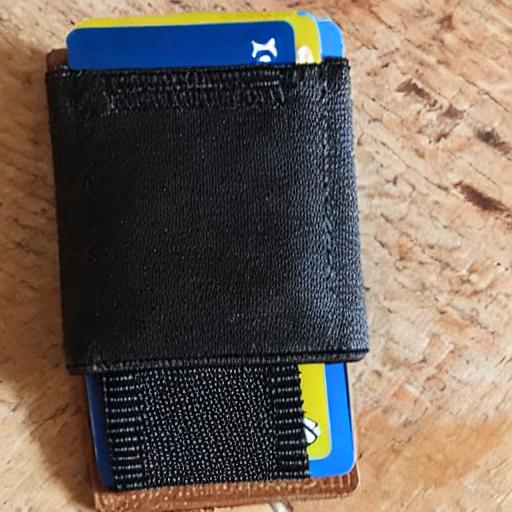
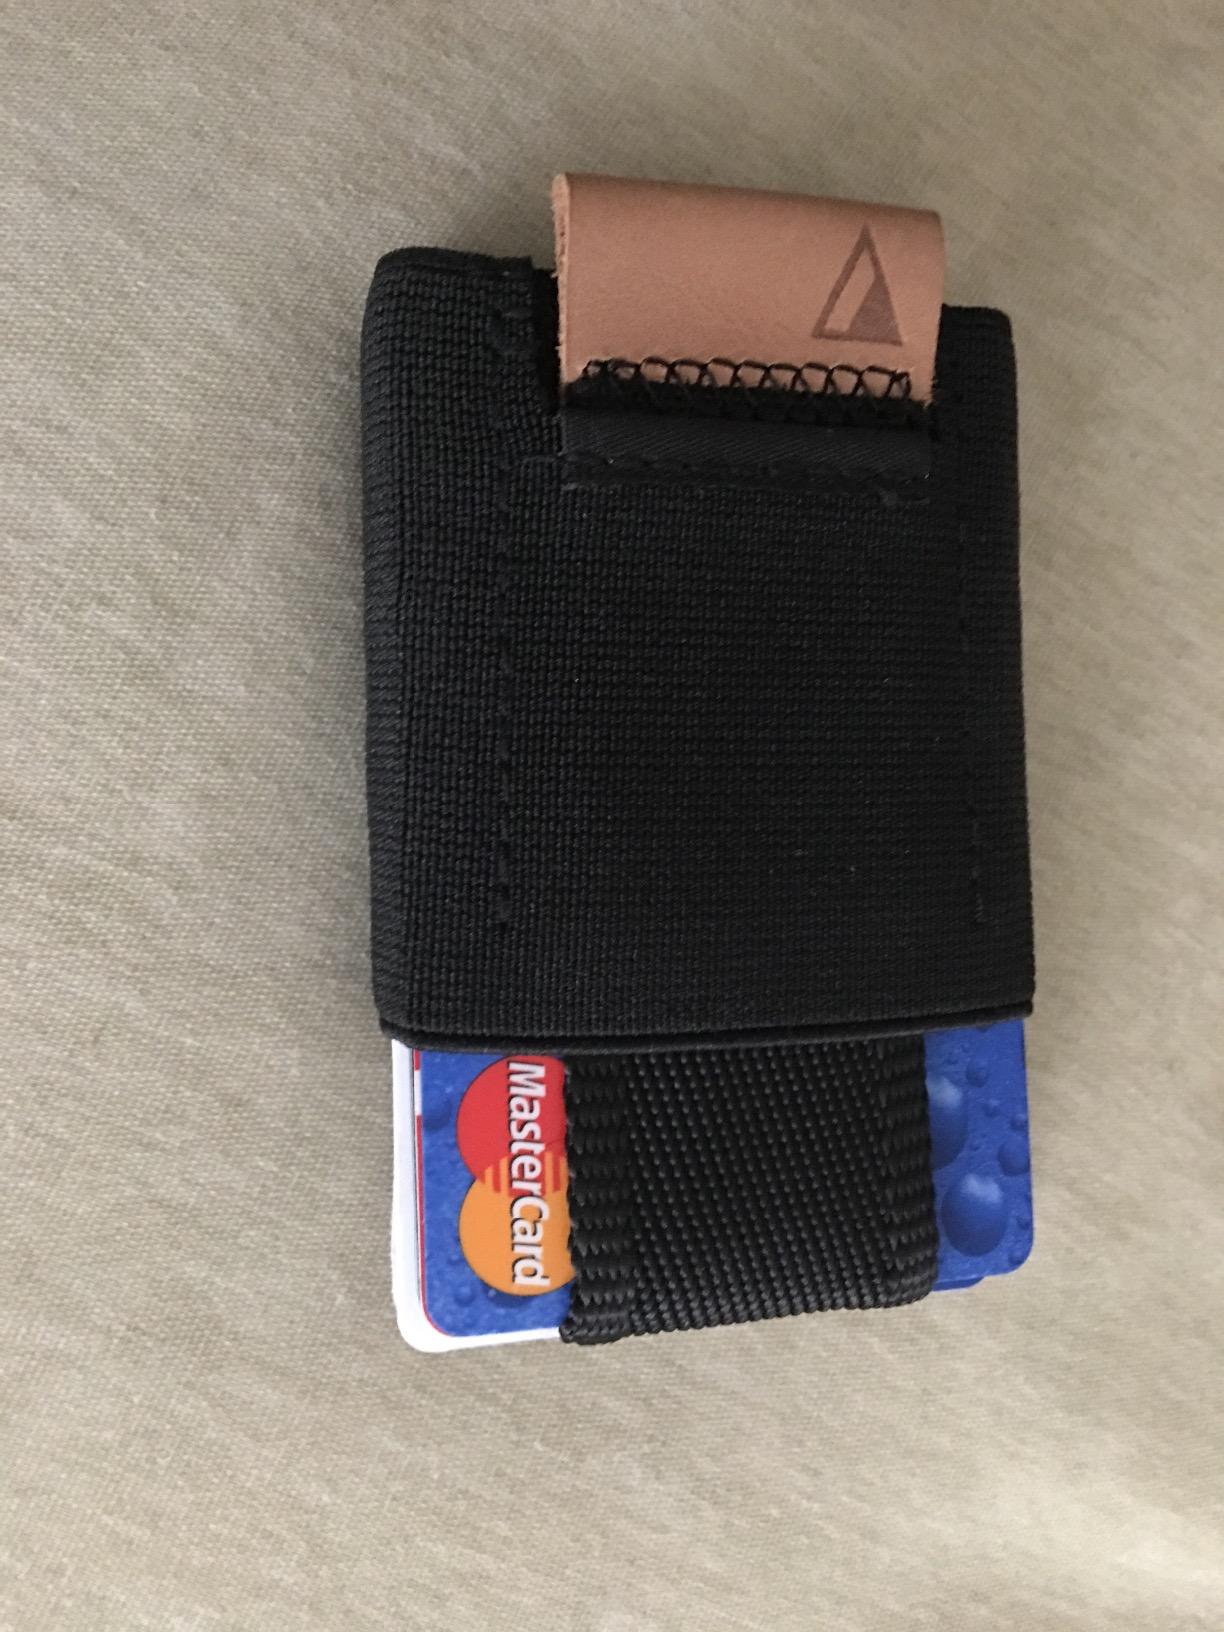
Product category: accessories_wallet
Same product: no